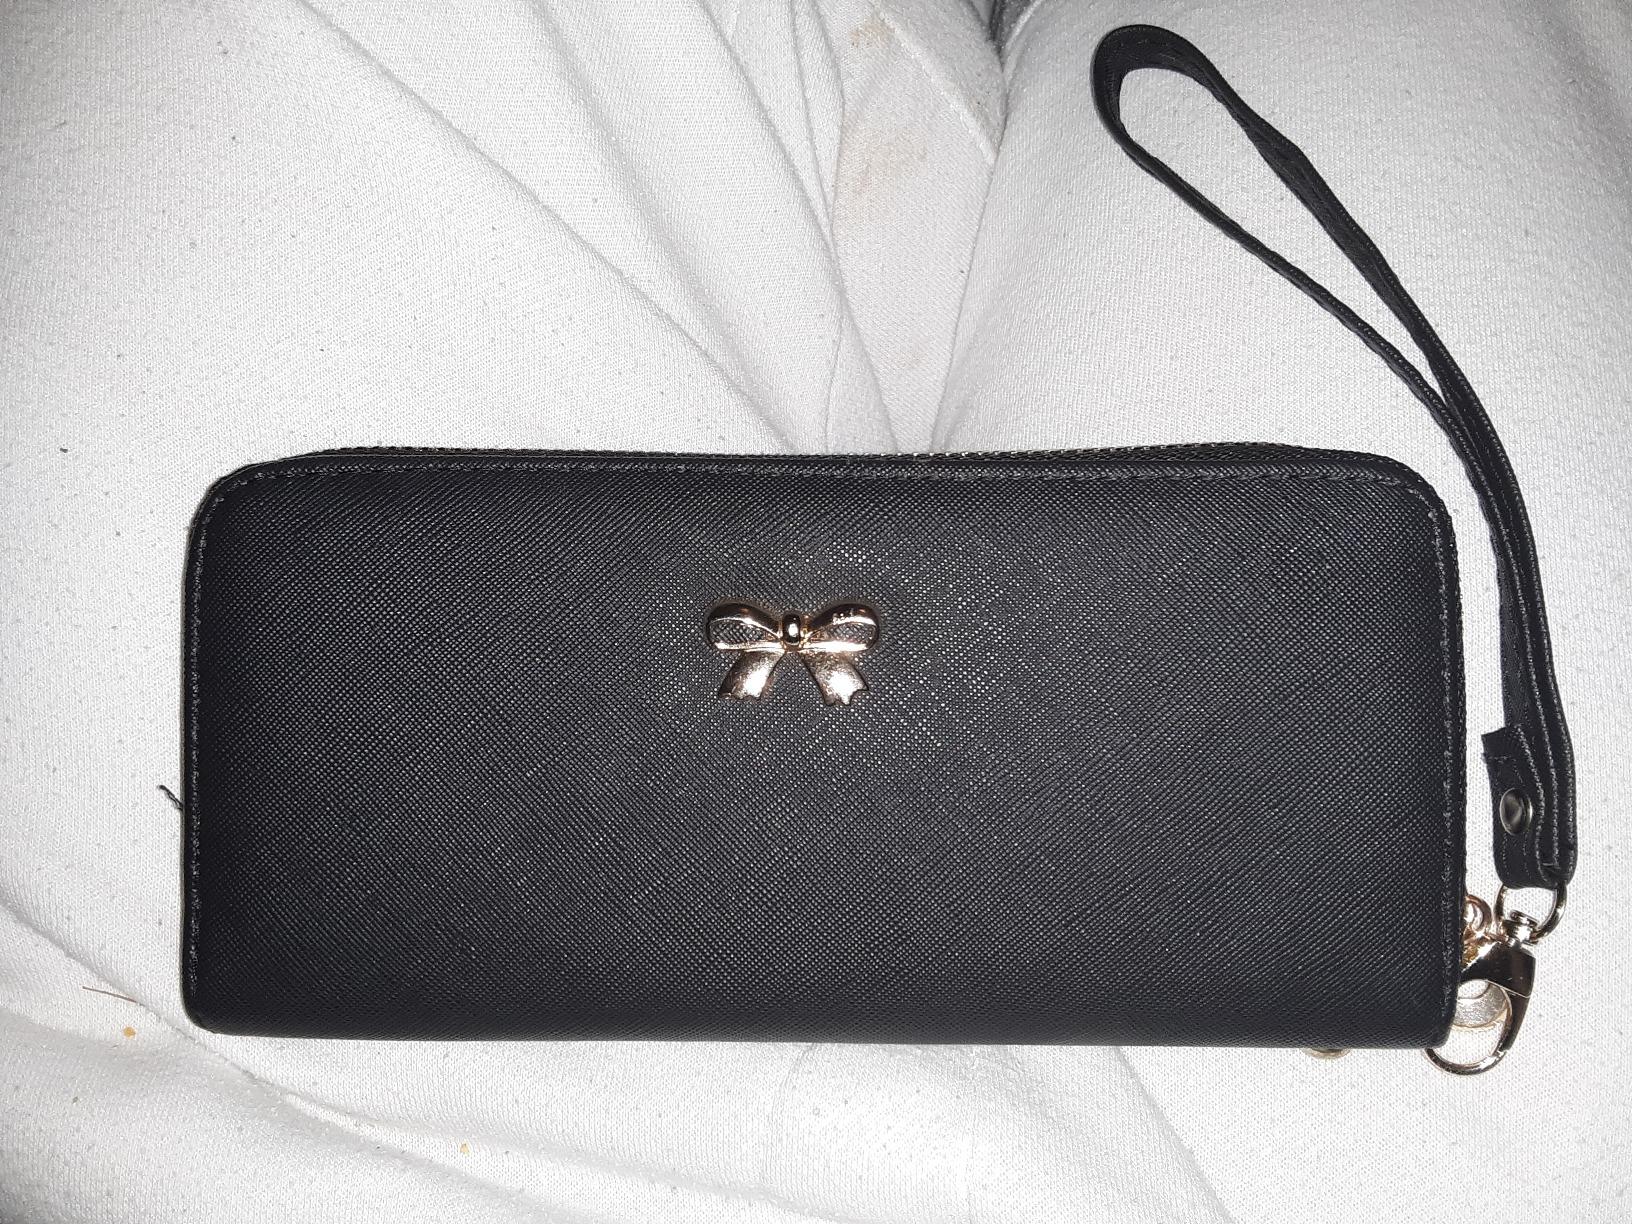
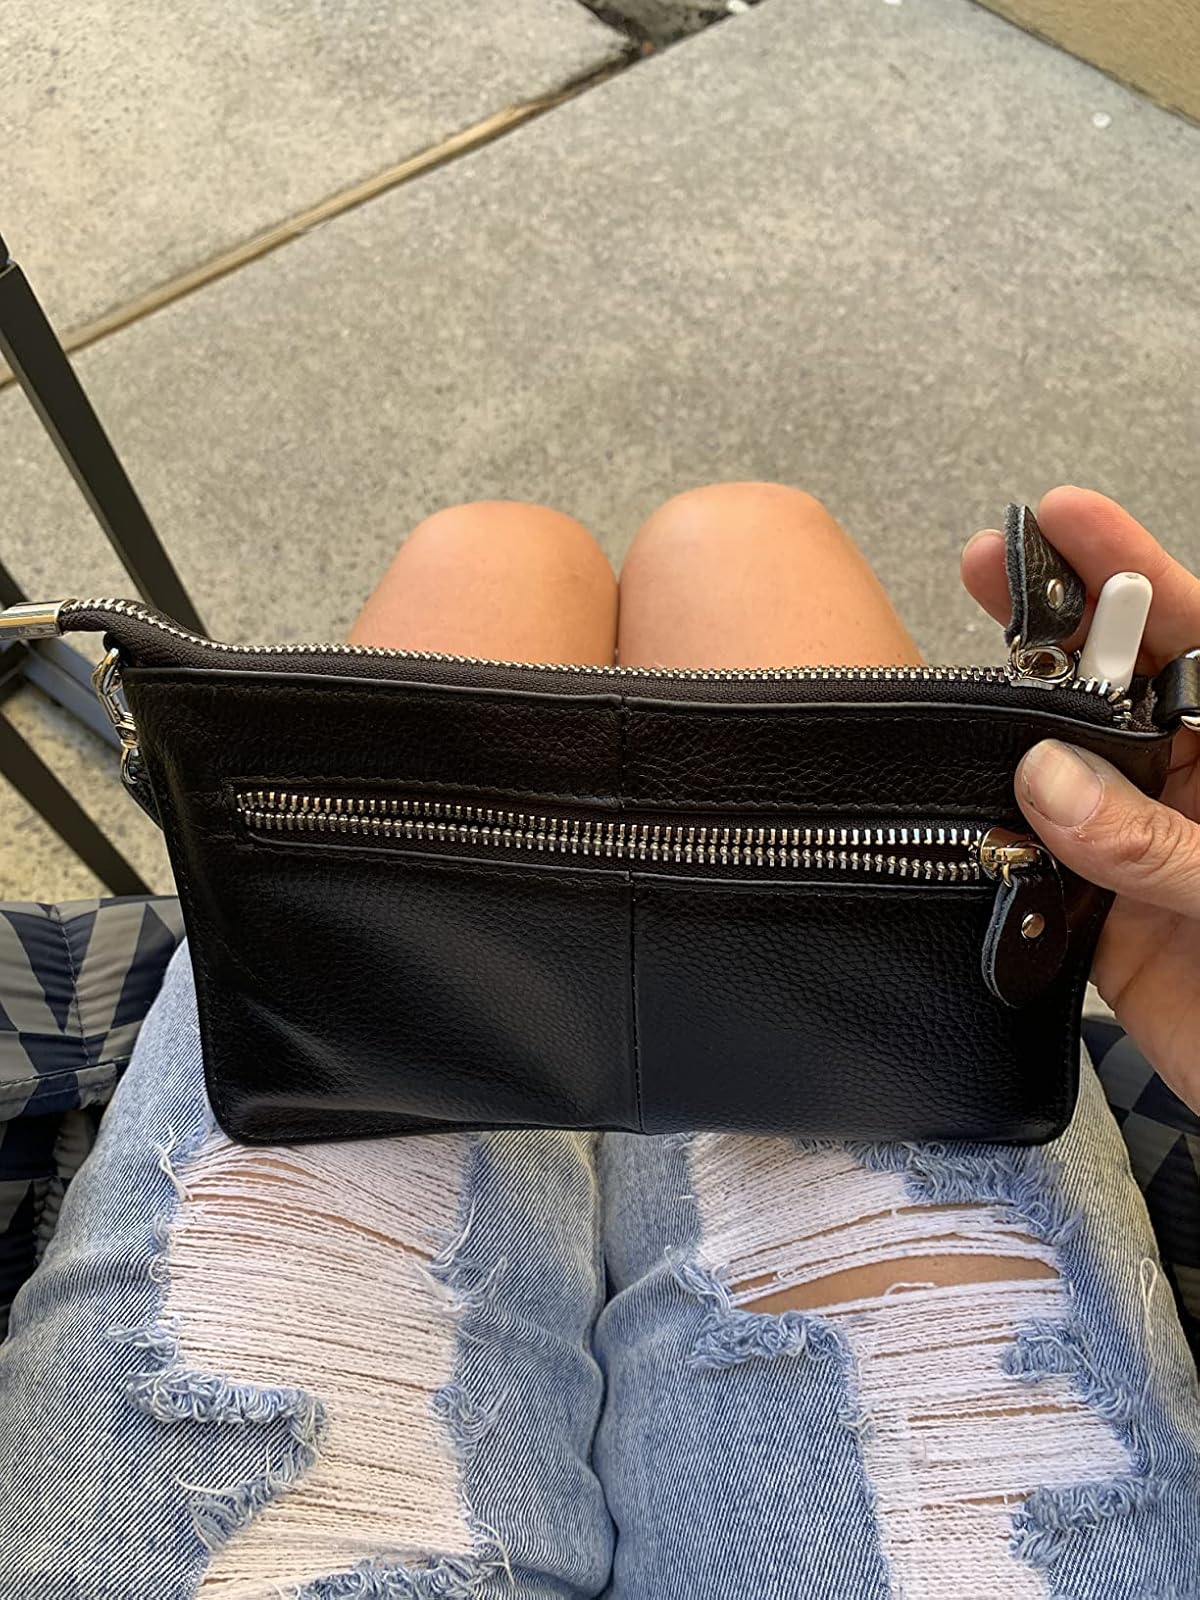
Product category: accessories_handbag
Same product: no